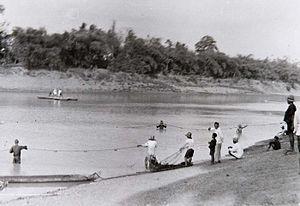
Le Citarum est le plus long fleuve de l'île de Java en Indonésie.